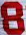
Number: 8